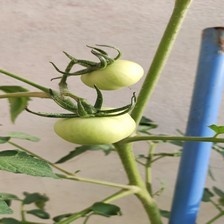
Label: tomato